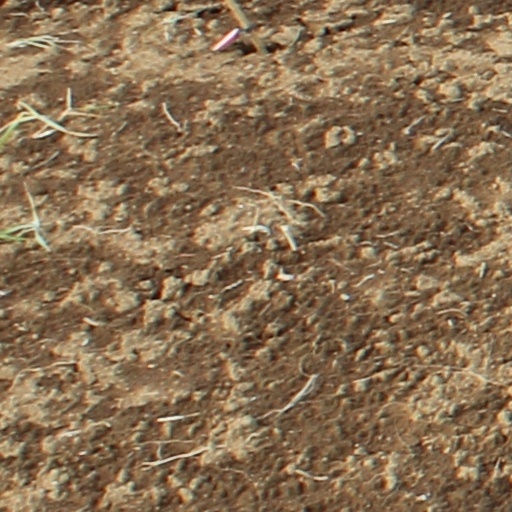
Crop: wheat